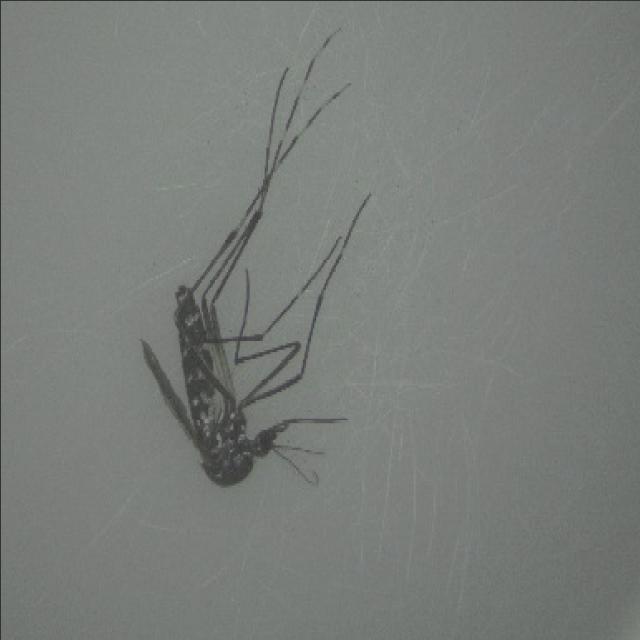
Species: aedes_albopictus